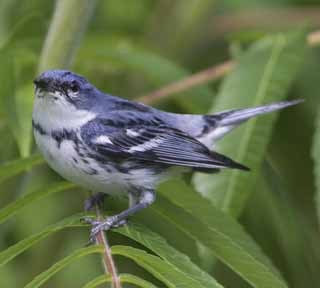
a small bird with a blue crown, white throat, blue top of the breast, white belly, blue wings with white wingbars and a blue tail with white undertail.
a small blue and gray bird with sharp wings with white stripes and black eyes.
this little bird has a white body and blue and white all over the rest of it's head and wings.
this is a white bird with a grey wing and back.
this is a blue and white bird with a white belly and blue wingbars
this bird is blue and white with a small head and pointy tail.
this bird is white and black in color, with a stubby black beak.
this tiny little bird is many shades of purple, with a light purple belly, and dark purple wings.
a small white and black mixed bird with prominent wing bars and rectrices
this bird is gray and black in color, and has a stubby beak.
Species: Cerulean Warbler